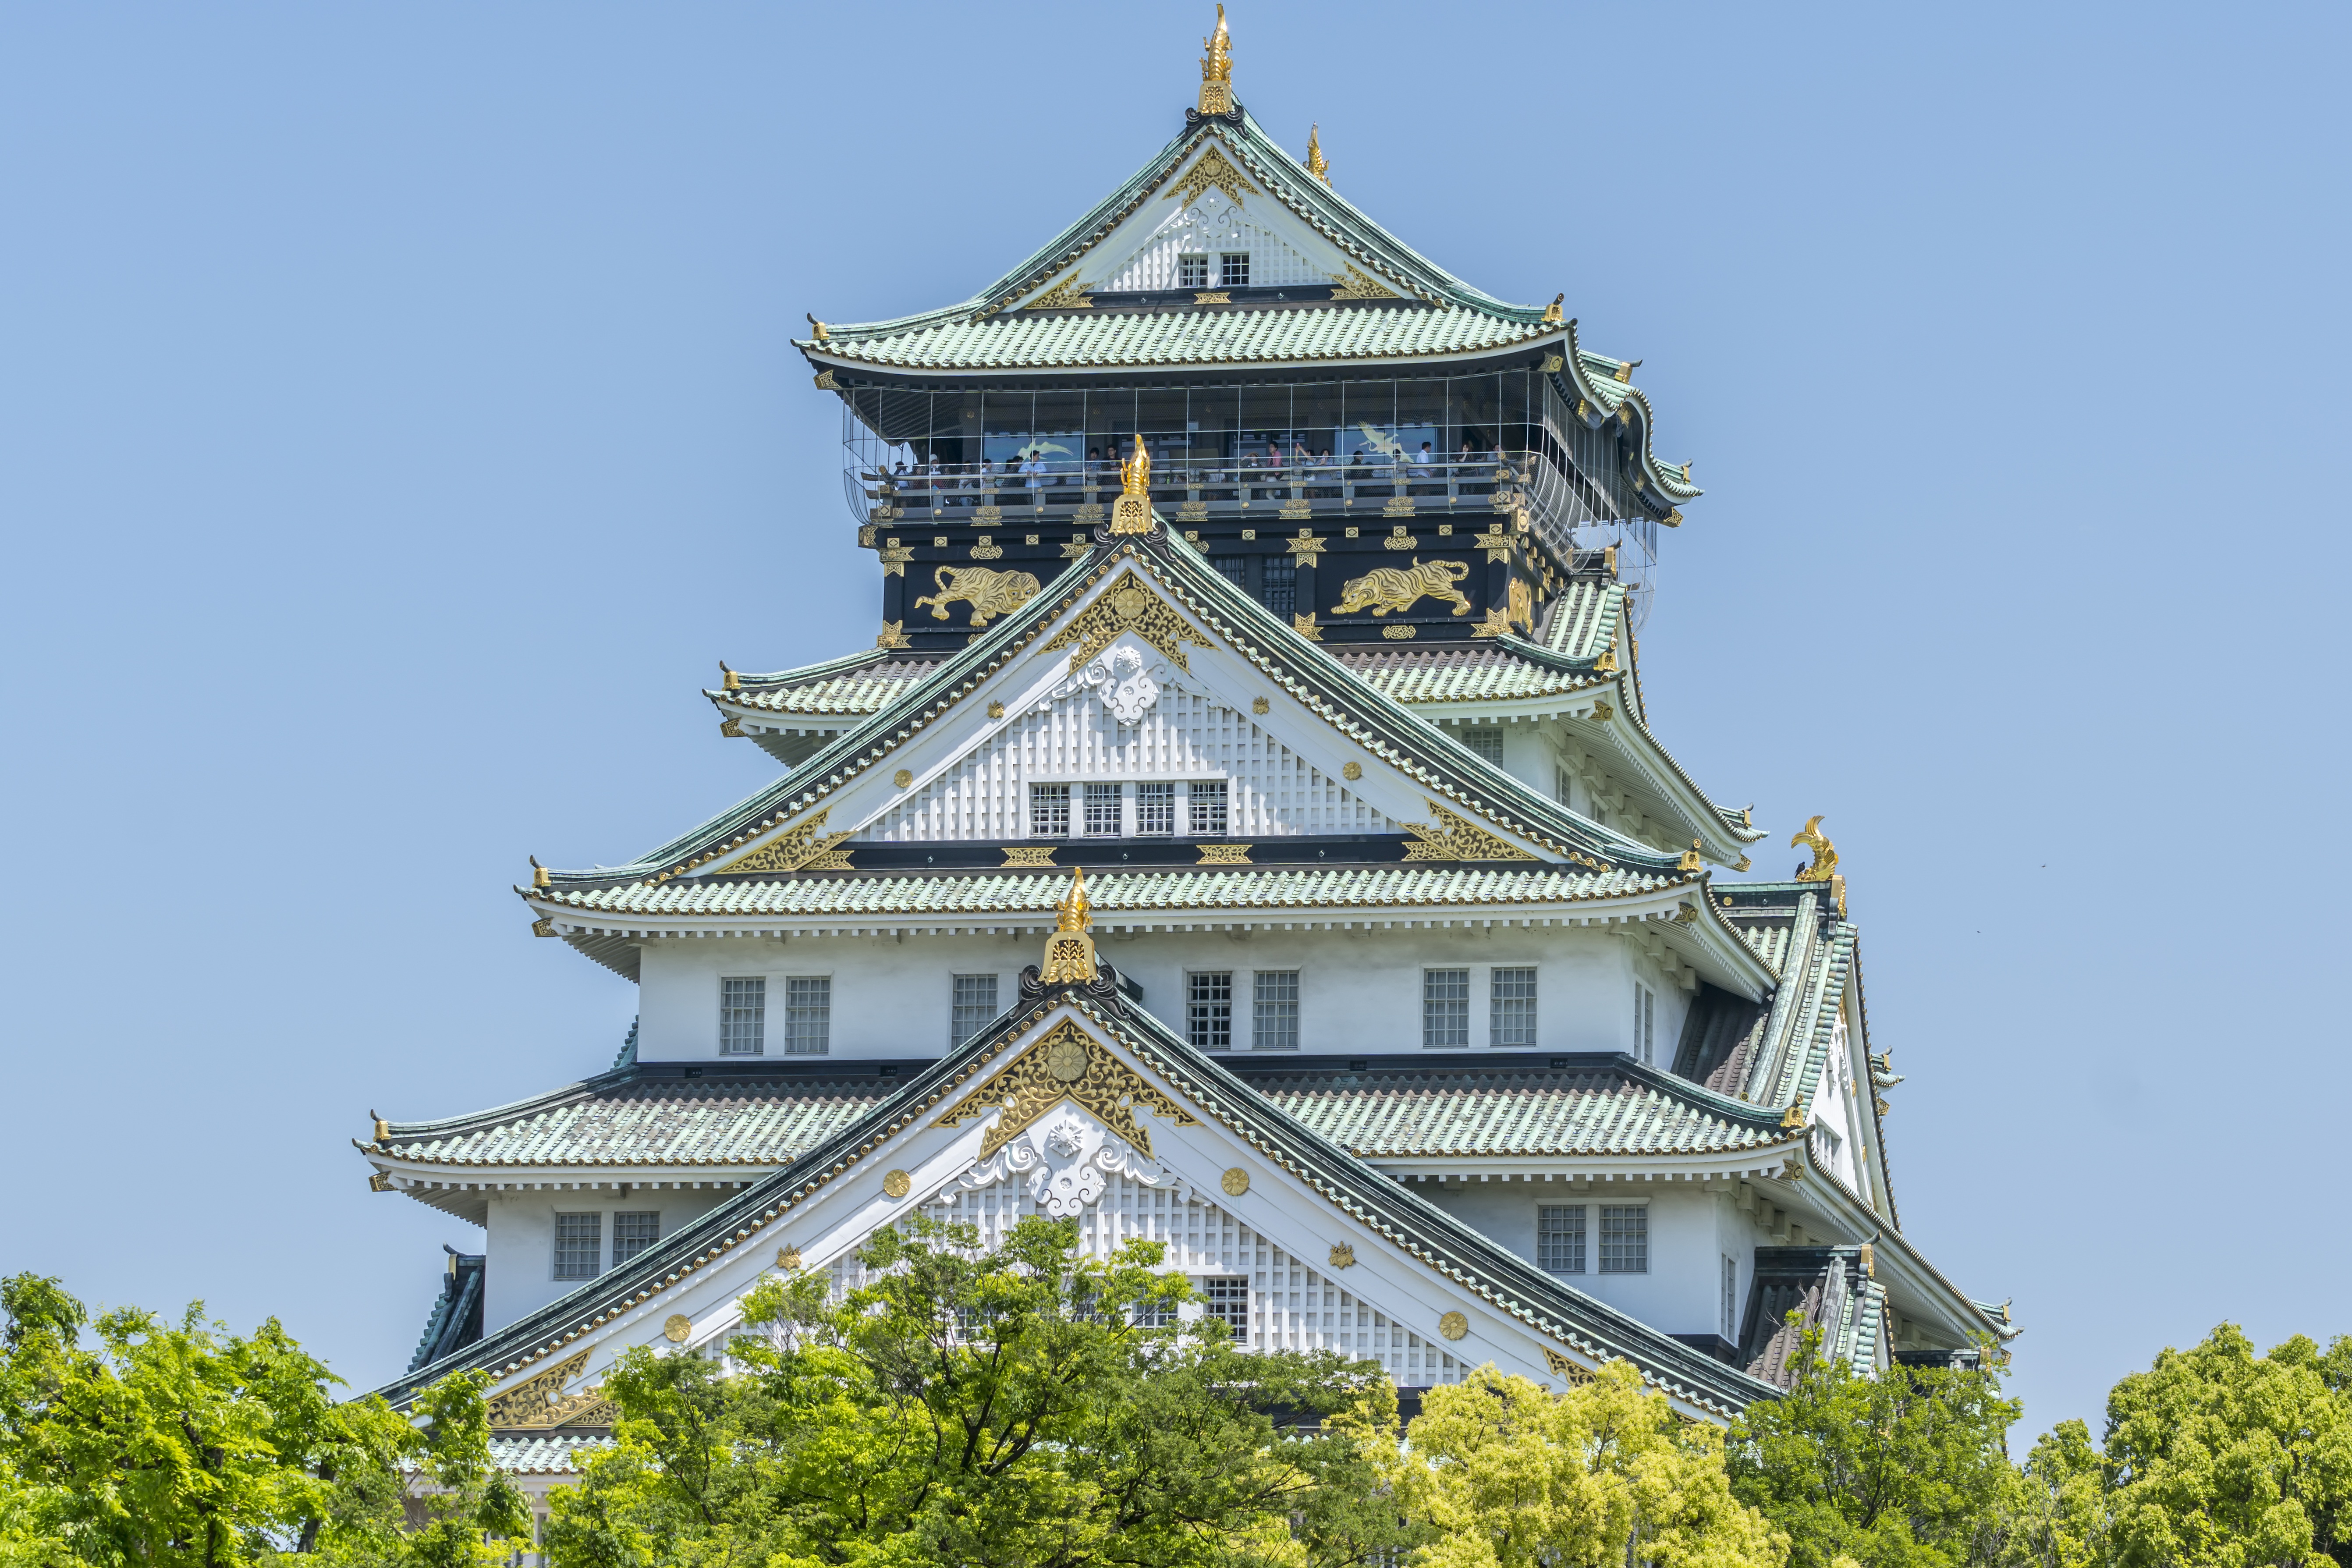
landscape, outdoor, architecture, sky, white, building, palace, old, travel, tower, castle, asia, ancient, landmark, facade, sightseeing, attraction, historic, tourism, japan, place of worship, temple, japanese, culture, history, fort, famous, heritage, historical, chinese architecture, traditional, samurai, pagoda, historic site